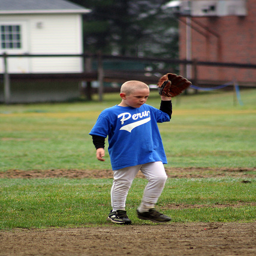
a boy playing little league ball with a glove on his hand
A boy is standing in the grass holding a baseball glove.
A young boy in a blue baseball shirt is holding a mitt.
The kid in a blue shirt is holding up a glove
A little boy that is standing in the grass with a glove.